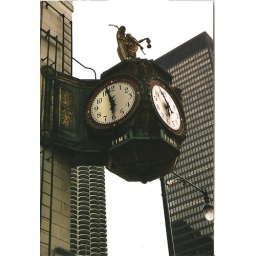
clock near the chicago river